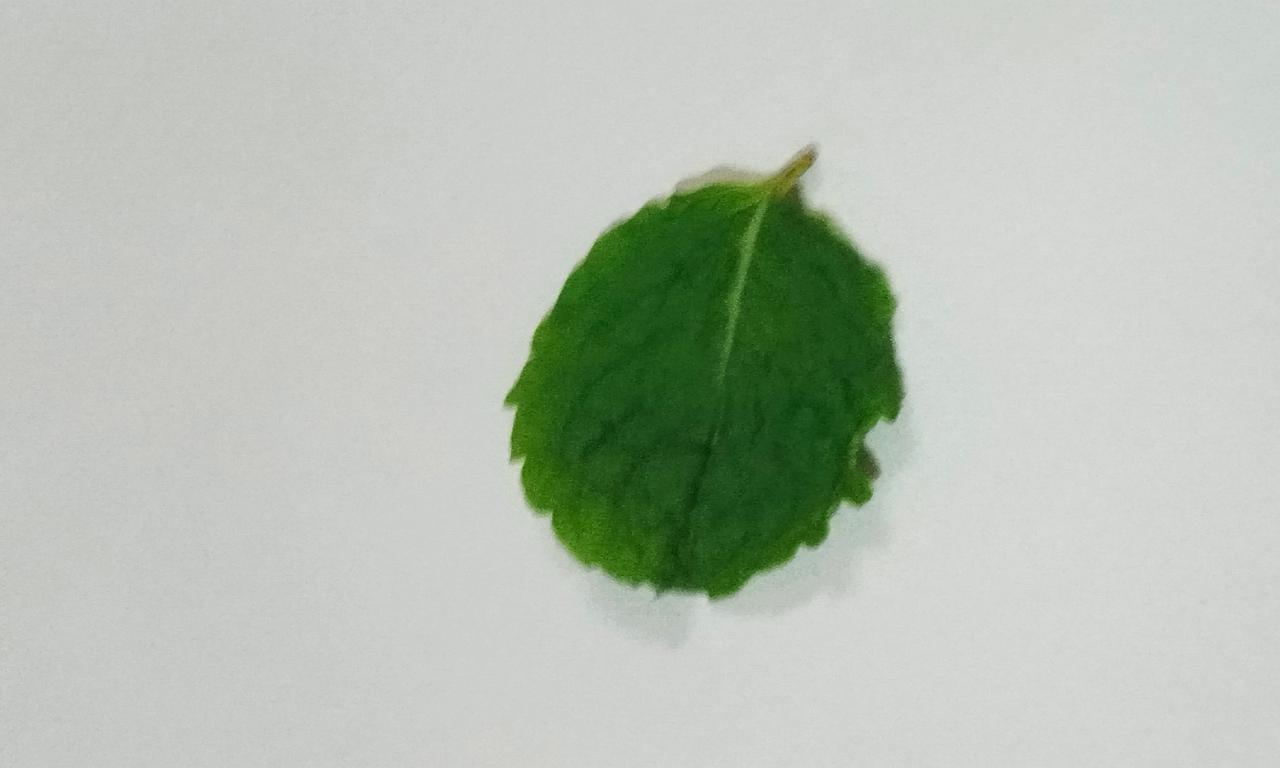
Label: Fresh